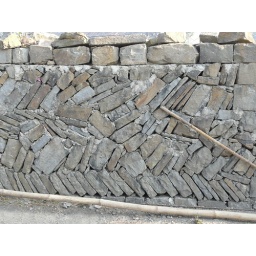
Wonderful stone wall by Rev. Linyu's house